Serabi
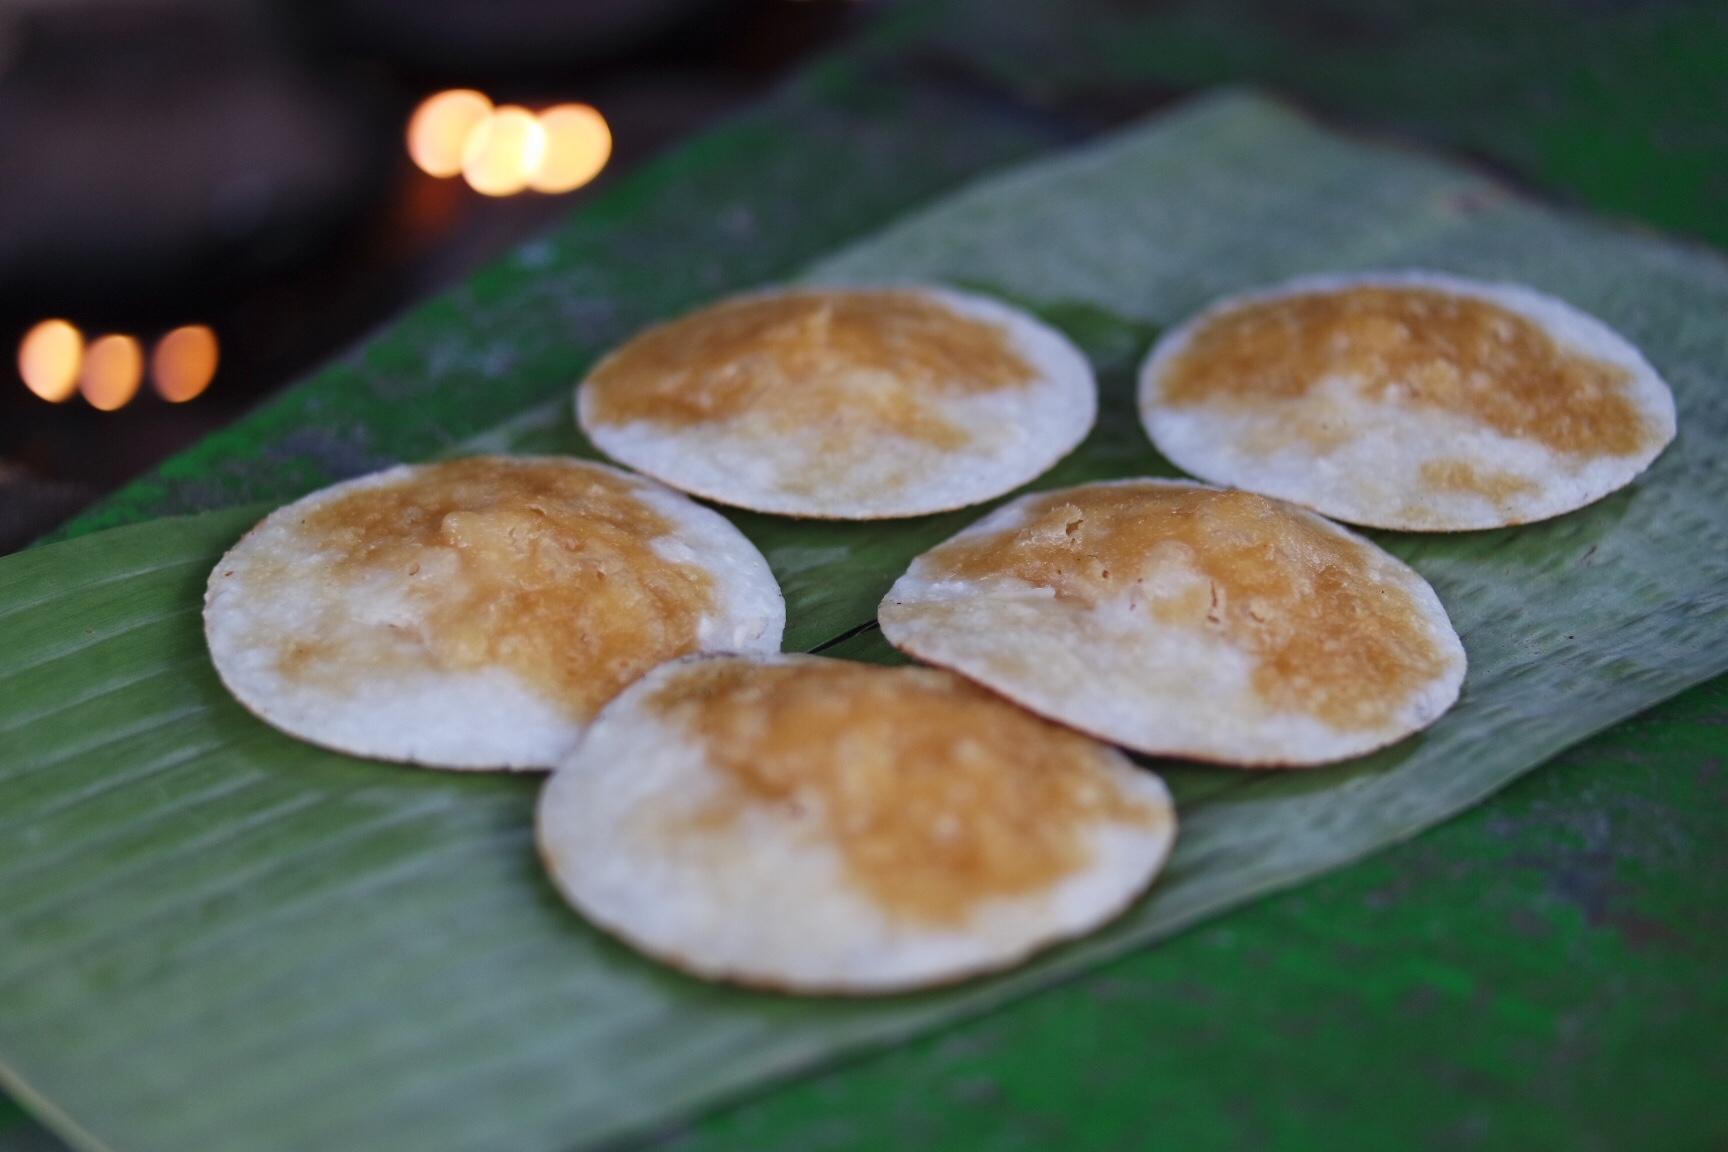
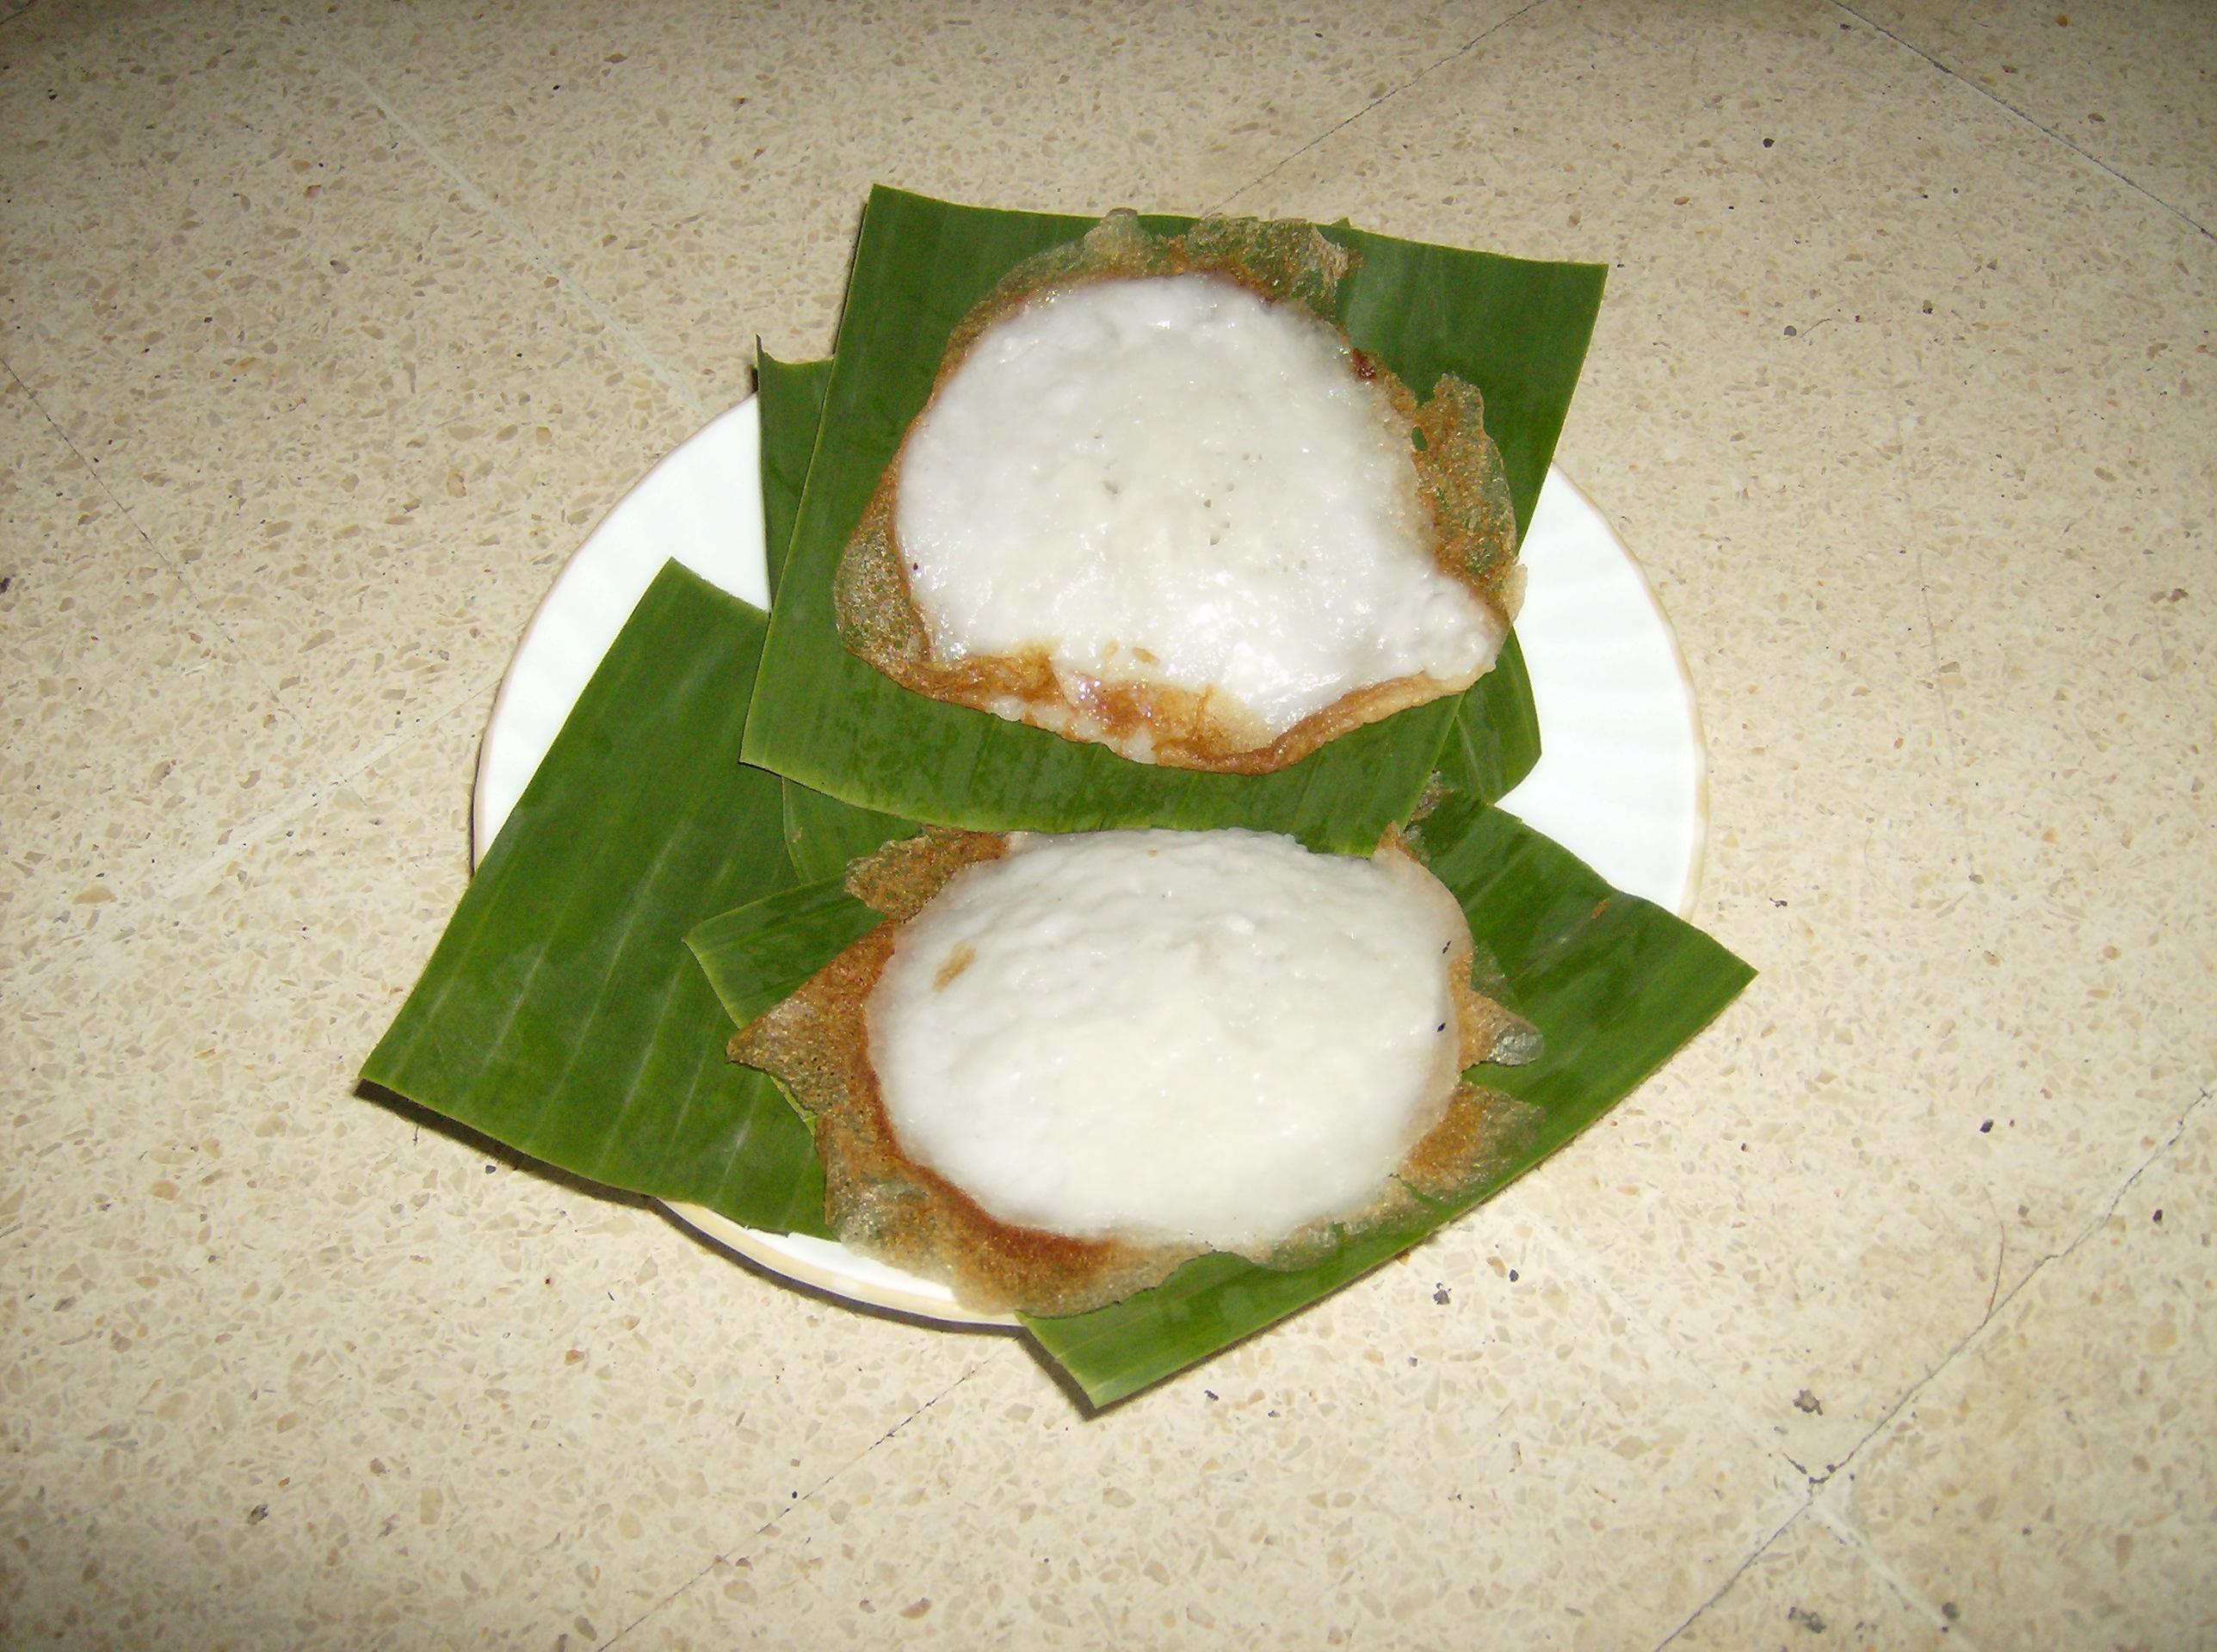
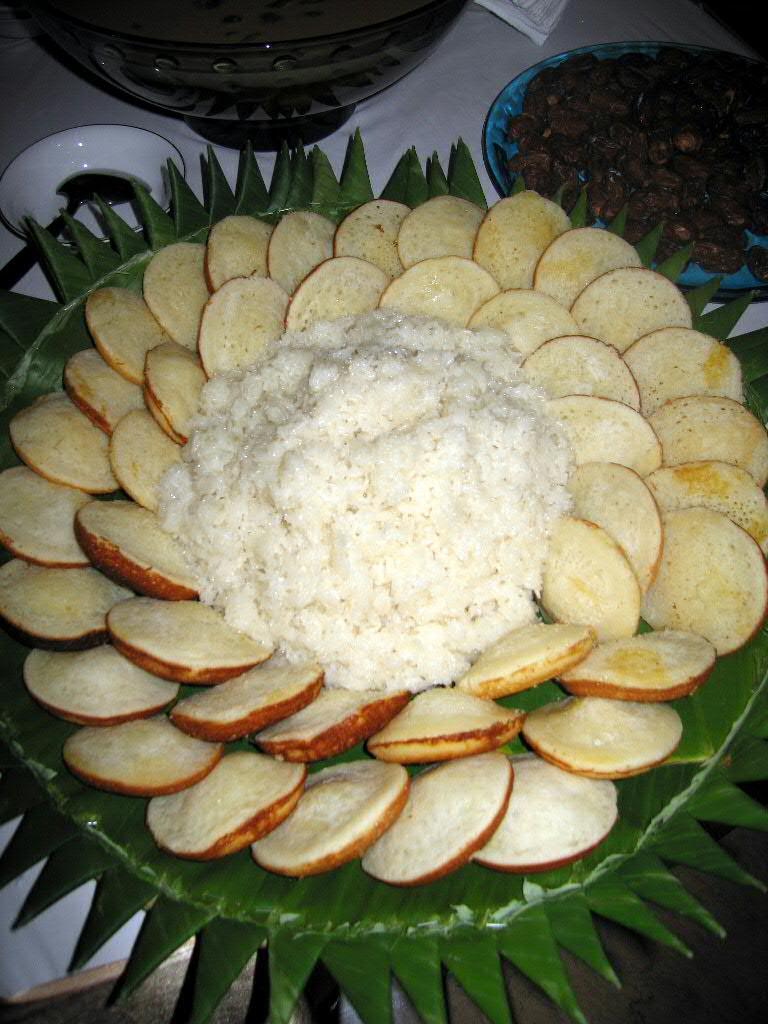
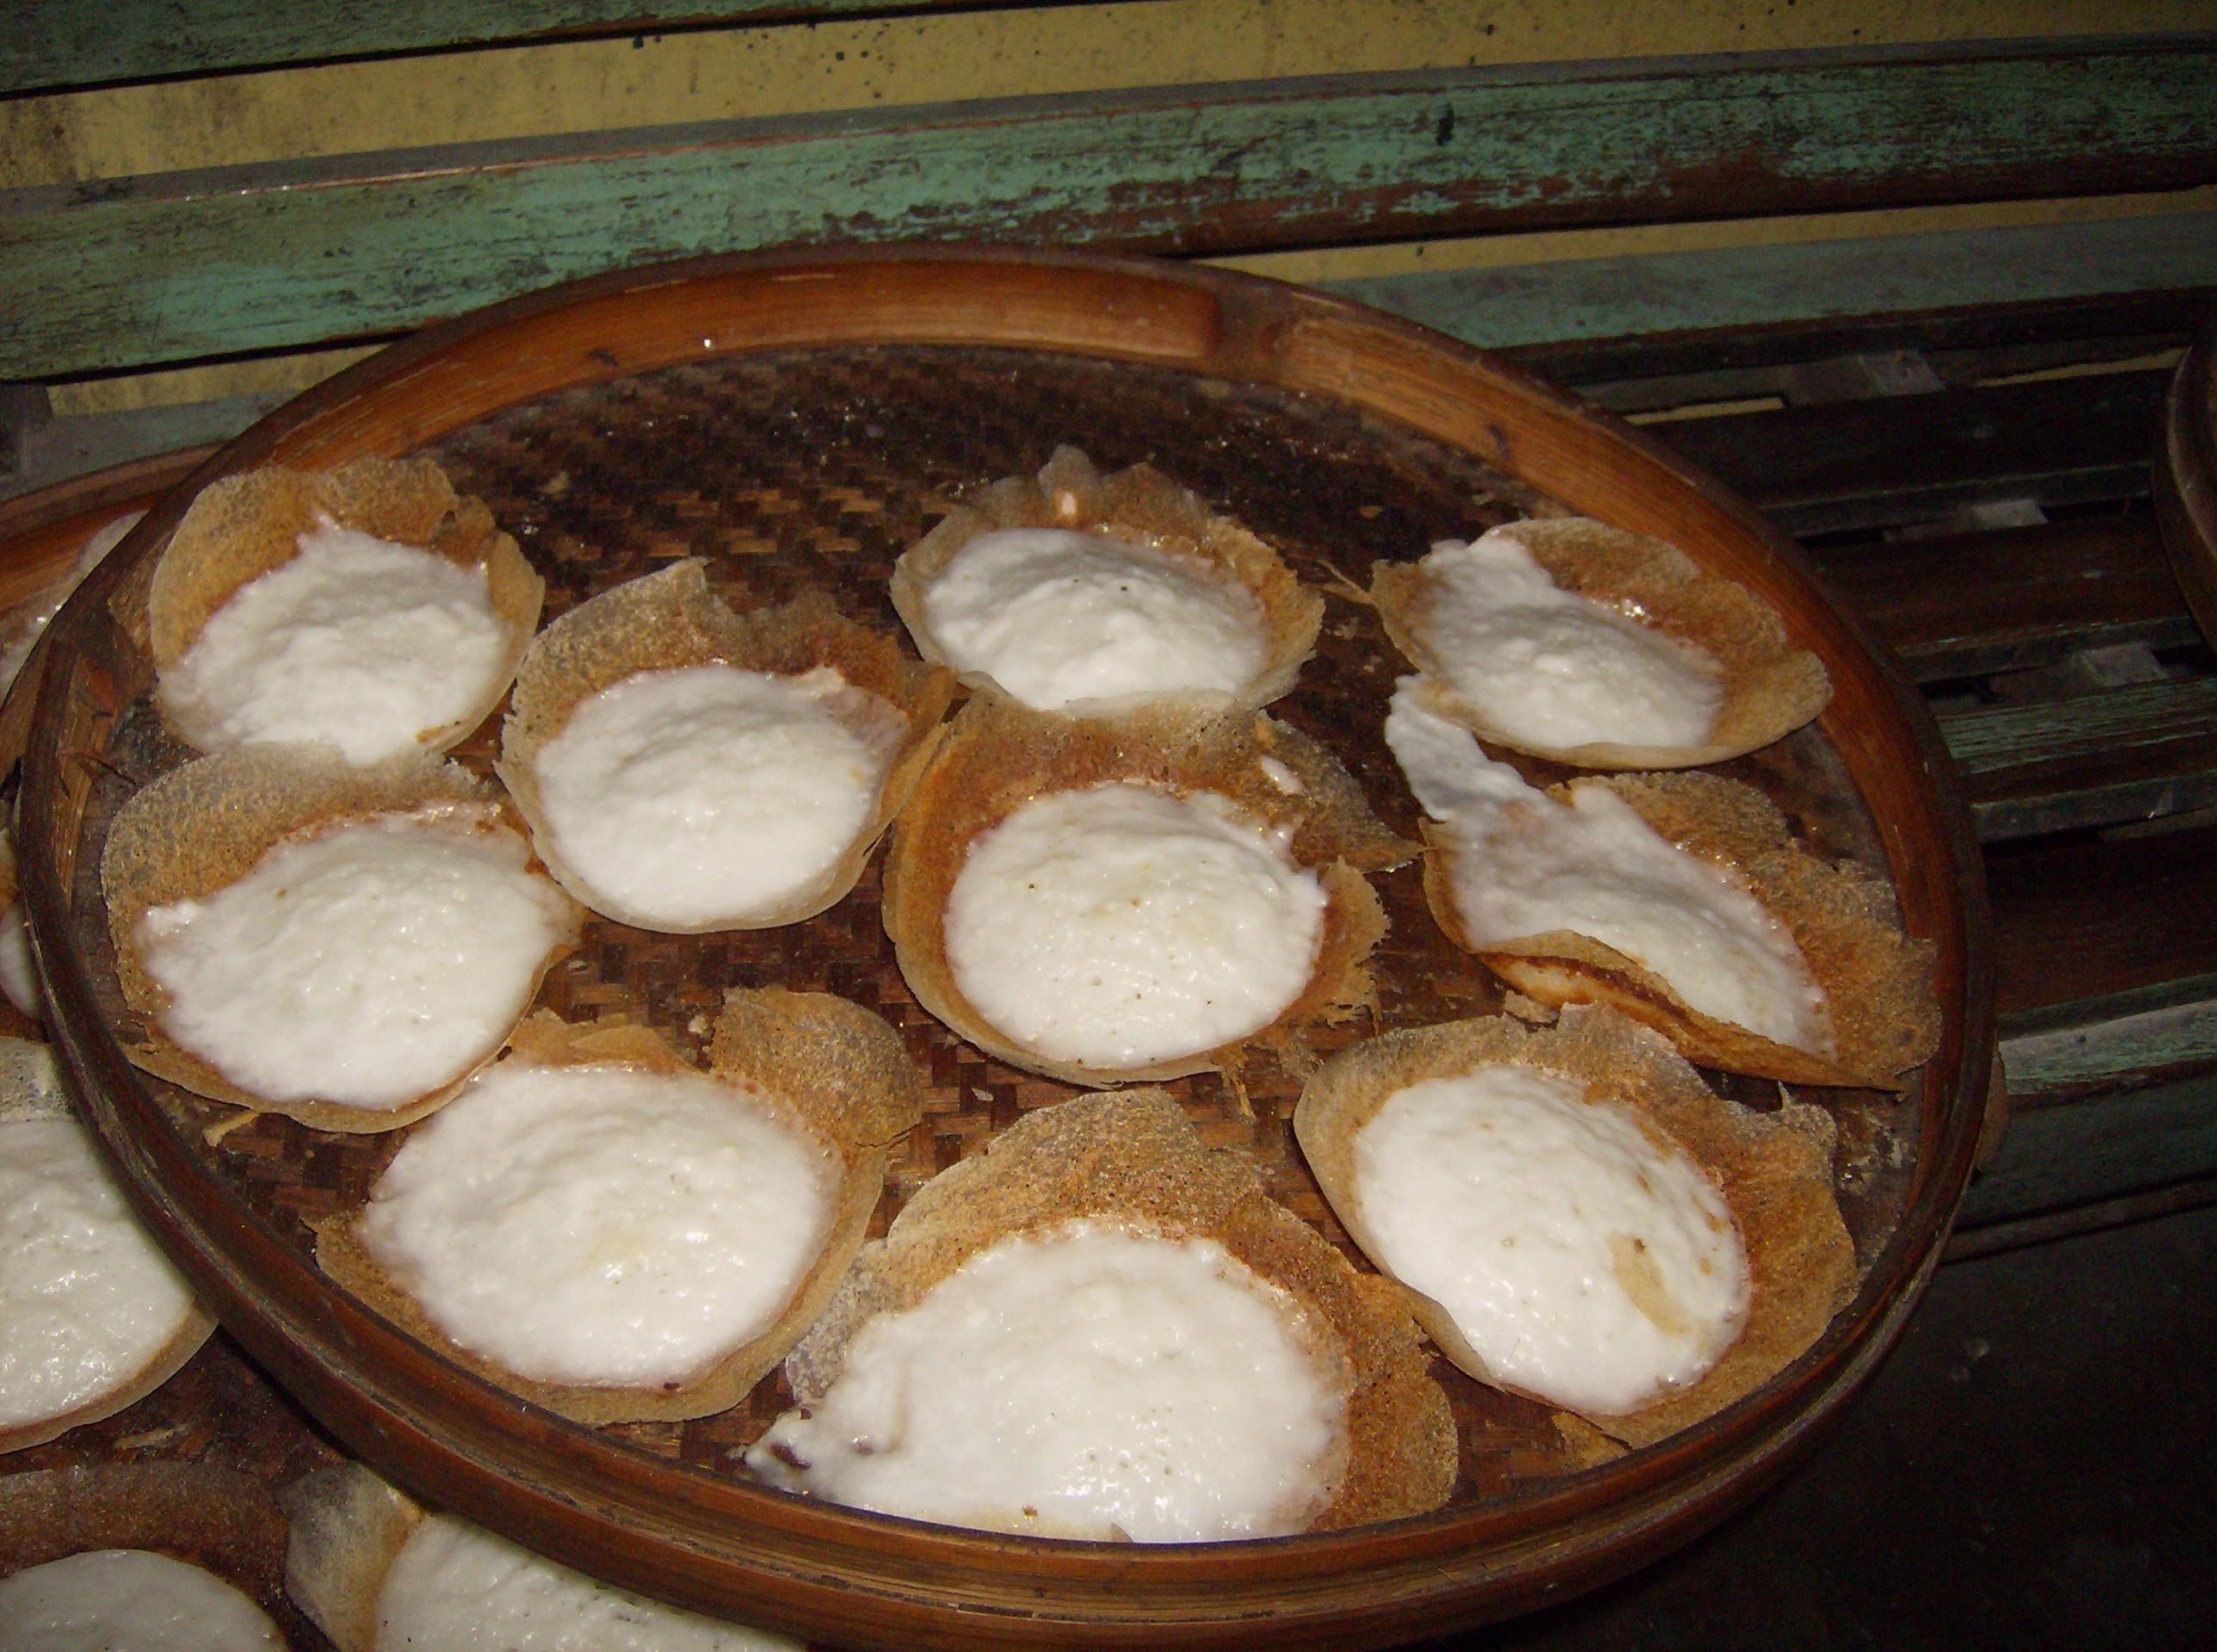
Also known as:
ban - Balinese: Serabi
bn - Bangla: সেরাবি
es - Spanish: Serabi
fr - French: Serabi
id - Indonesian: Serabi
jv - Javanese: Srabi
su - Sundanese: Surabi
uk - Ukrainian: Серабі
Category: pancake (pancake)
Cuisine: Indonesian
Associated cuisines: Indonesian
Area: Java, Bali
Countries: Indonesia
Region: South Eastern Asia, , , ,
The dish is similar to a pancake, made of a rice flour-based batter with coconut milk or coconut cream and shredded coconut as an emulsifier. Mostly it tastes sweet, as these pancake-like desserts are usually eaten with a golden-brown coconut sugar syrup.